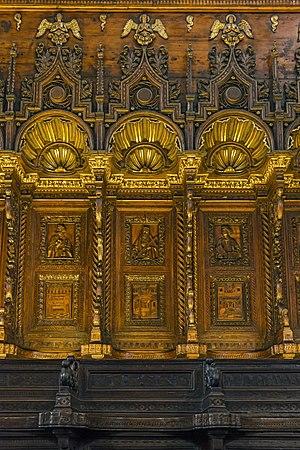
La basilique Santa Maria Gloriosa dei Frari, appelée communément I Frari, est une des principales églises de Venise. Elle est située sur le Campo dei Frari, dans le sestiere de San Polo. Dédiée à l'Assomption de Marie, elle a reçu le titre de basilique mineure.